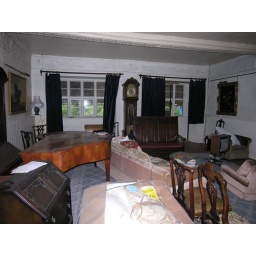
From the windows it looks in to a stone walled garden, its beautiful.